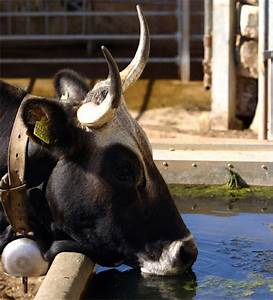
Label: cow